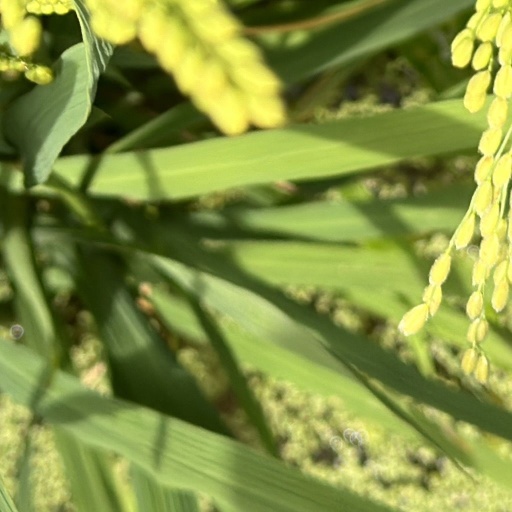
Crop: rice